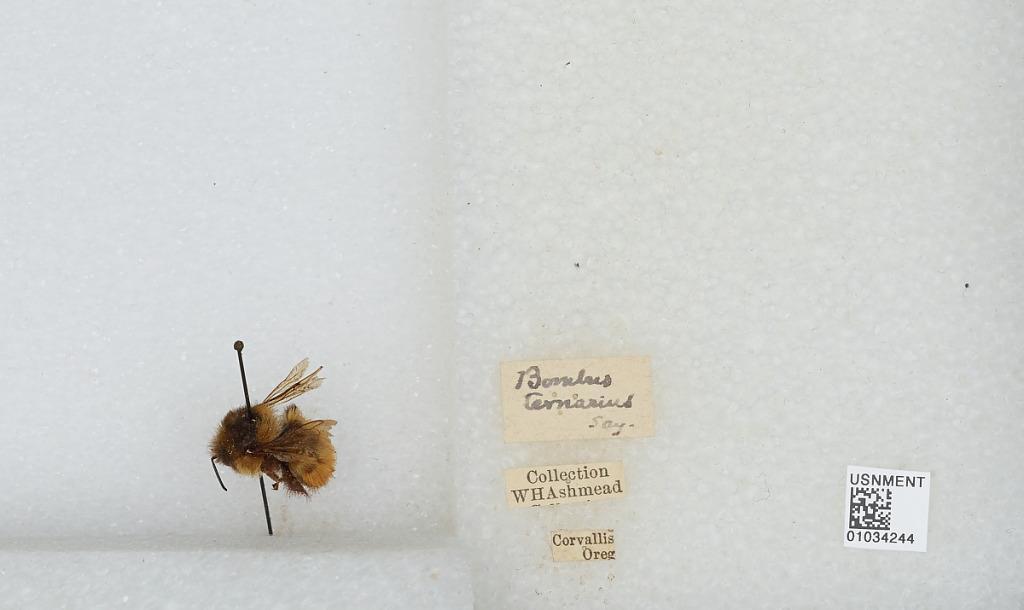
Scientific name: Bombus sp.
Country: United States
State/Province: Oregon
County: Benton
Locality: Corvallis
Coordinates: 44.57, -123.28